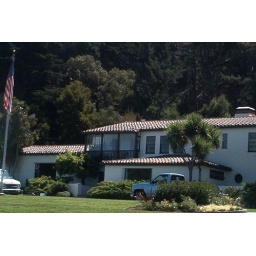
in the presidio, this house has the view of the bridge shown in the next photo.walking to work w/ Lo 8.23.07